Serge Halimi

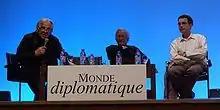
, Noam Chomsky and Serge Halimi in Paris (May 2010).

Serge Halimi (born 2 August 1955) is a French journalist working at since 1992. He served as the newspaper's editorial director from March 2008 through January 2023. He is also the author of "Le Grand Bond en Arrière".